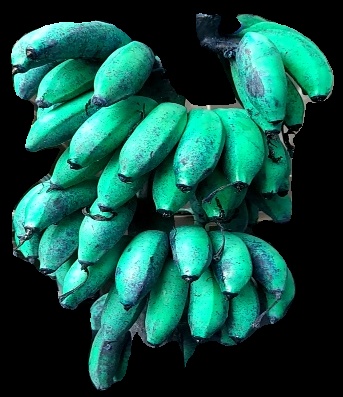
Variety: rasbale
Grade: grade3